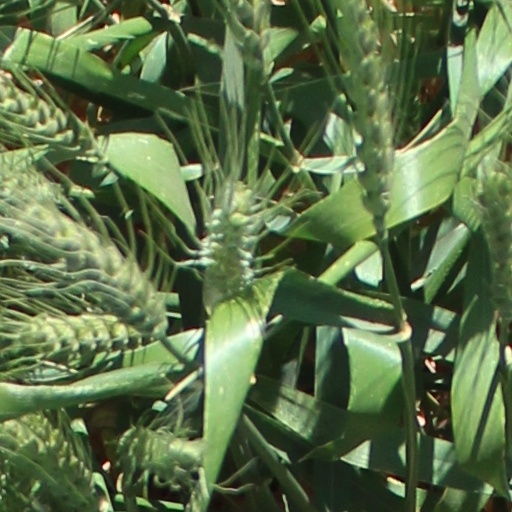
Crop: wheat